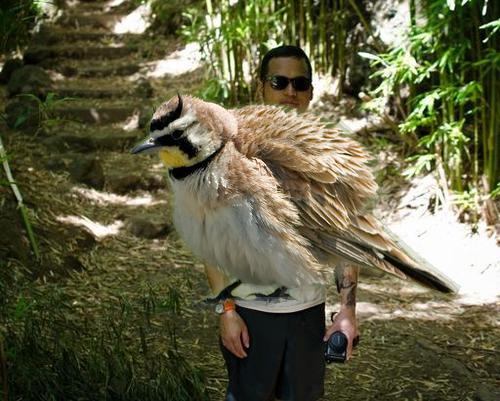
Bird species: Horned_Lark
Bird type: landbird
Background: land